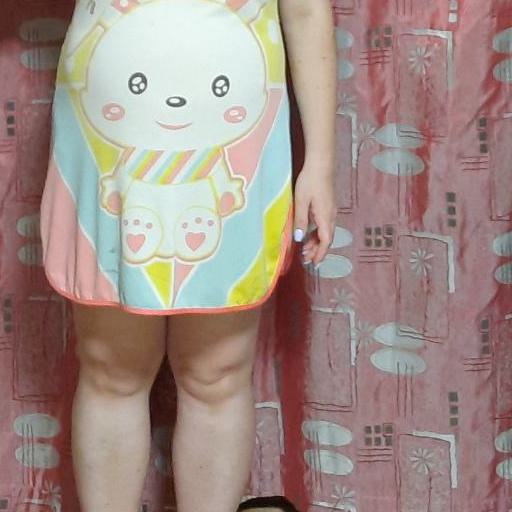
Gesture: no_gesture